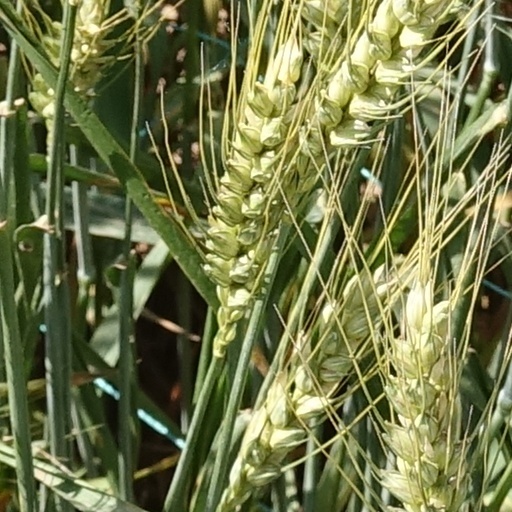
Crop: wheat